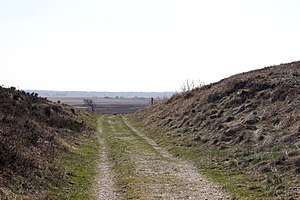
Randbøl Hede
Vorbasse Studevej der er en del af Hærvejen,  set mod syd
Randbøl Hede er et stort hedeområde der ligger syd for Billund, i Vejle- og Billund Kommuner. Den er er med et areal på 750 hektar også Danmarks største indlandshede. Heden ligger på meget sandet jord, der består af flyvesand, men med en tunge af ferskvandsgrus der kommer ind på heden fra sydøst.